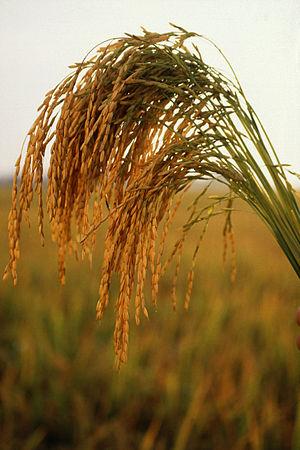
La botanique, nommée auparavant phytologie, est la science consacrée à l'étude des végétaux. Elle présente plusieurs facettes qui la rattachent aux autres sciences du vivant. La botanique générale recouvre la taxinomie, la systématique, la morphologie végétale, l'histologie végétale, la physiologie végétale, la biogéographie végétale et la pathologie végétale. Certaines disciplines, comme la dendrologie, sont spécialisées sur un sous-ensemble des végétaux. La connaissance fine des végétaux trouve des applications dans les domaines de la pharmacologie, de la sélection et de l'amélioration des plantes cultivées, en agriculture, en horticulture, et en sylviculture.